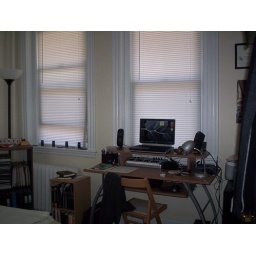
Toph has three windows in his room, two by his desk and one opposite. So light...